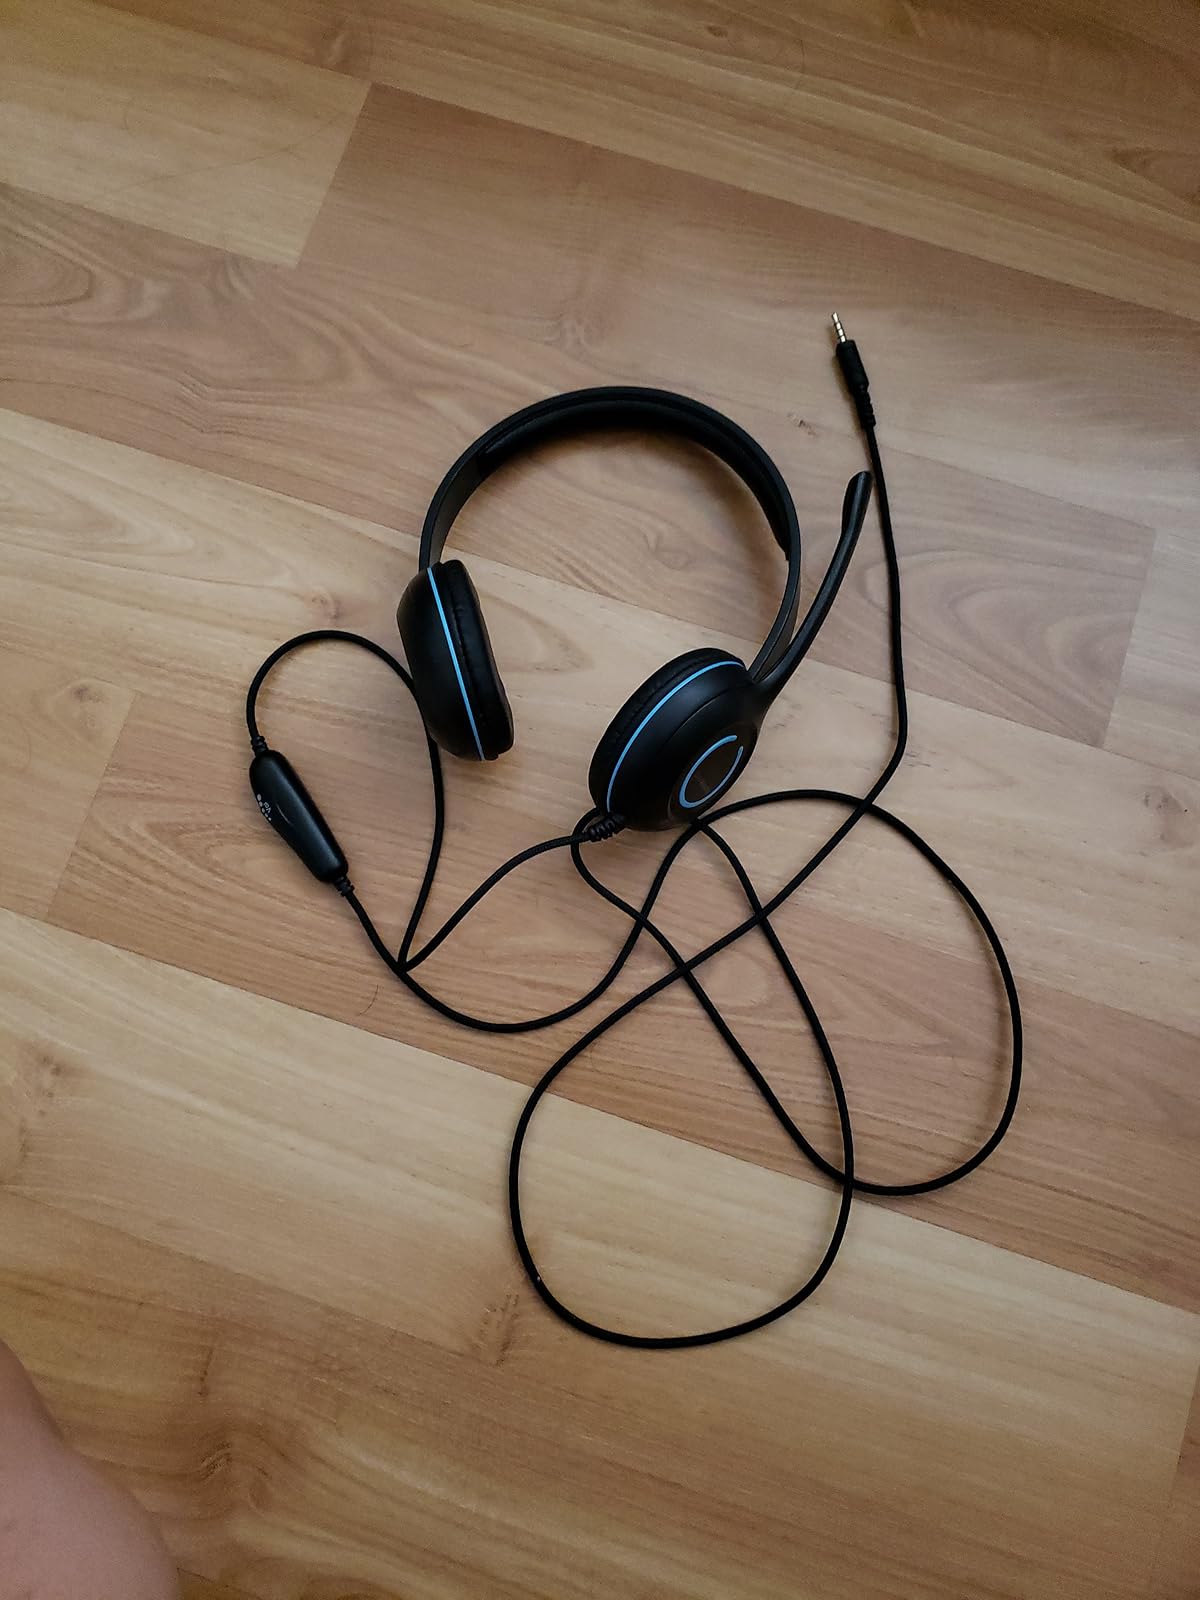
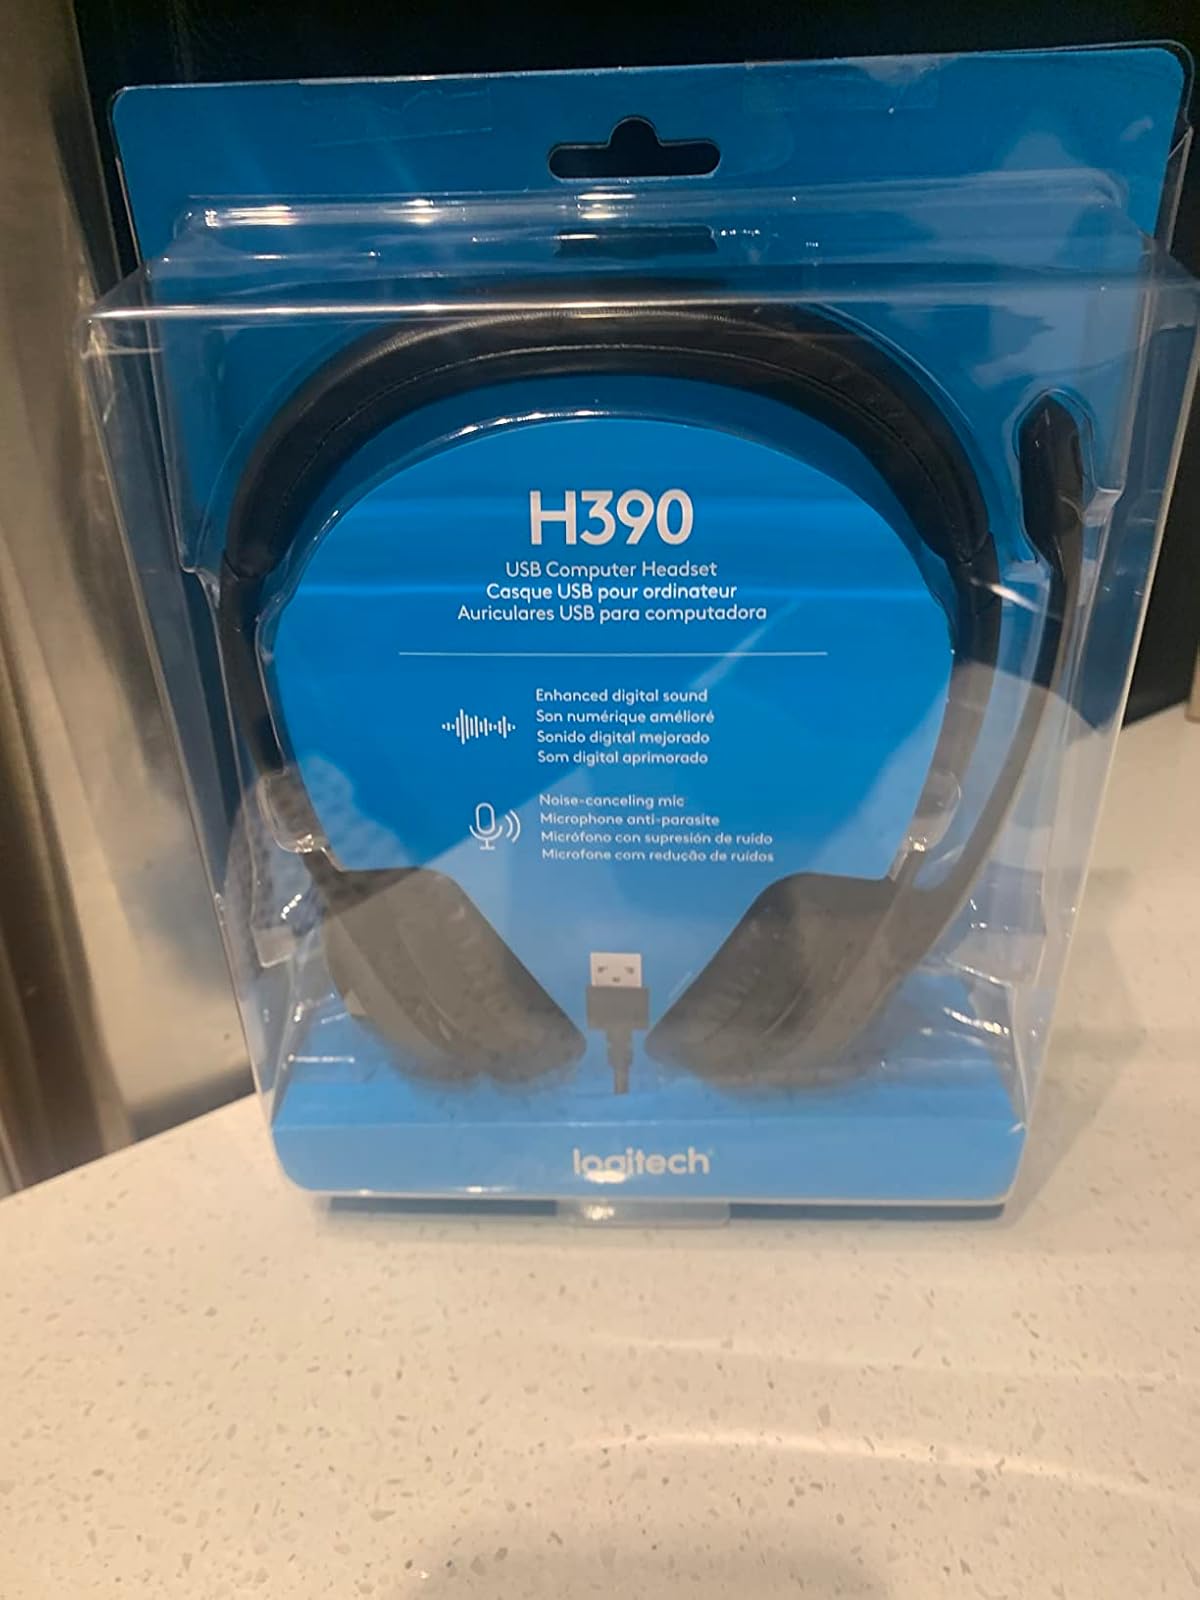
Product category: headphones
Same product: no